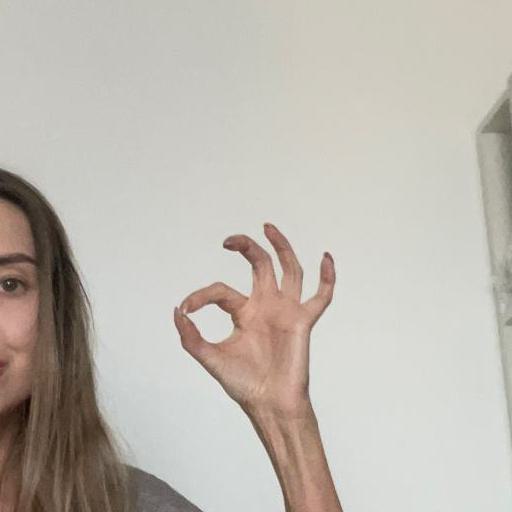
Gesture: ok